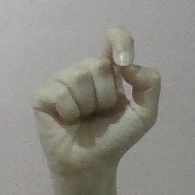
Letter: fa